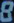
Number: 8